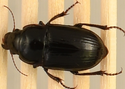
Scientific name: Euryderus grossus
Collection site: Central Plains Experimental Range NEON (CPER), plot CPER_003